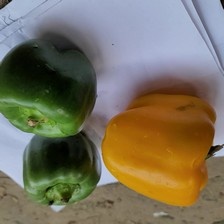
Label: capsicum